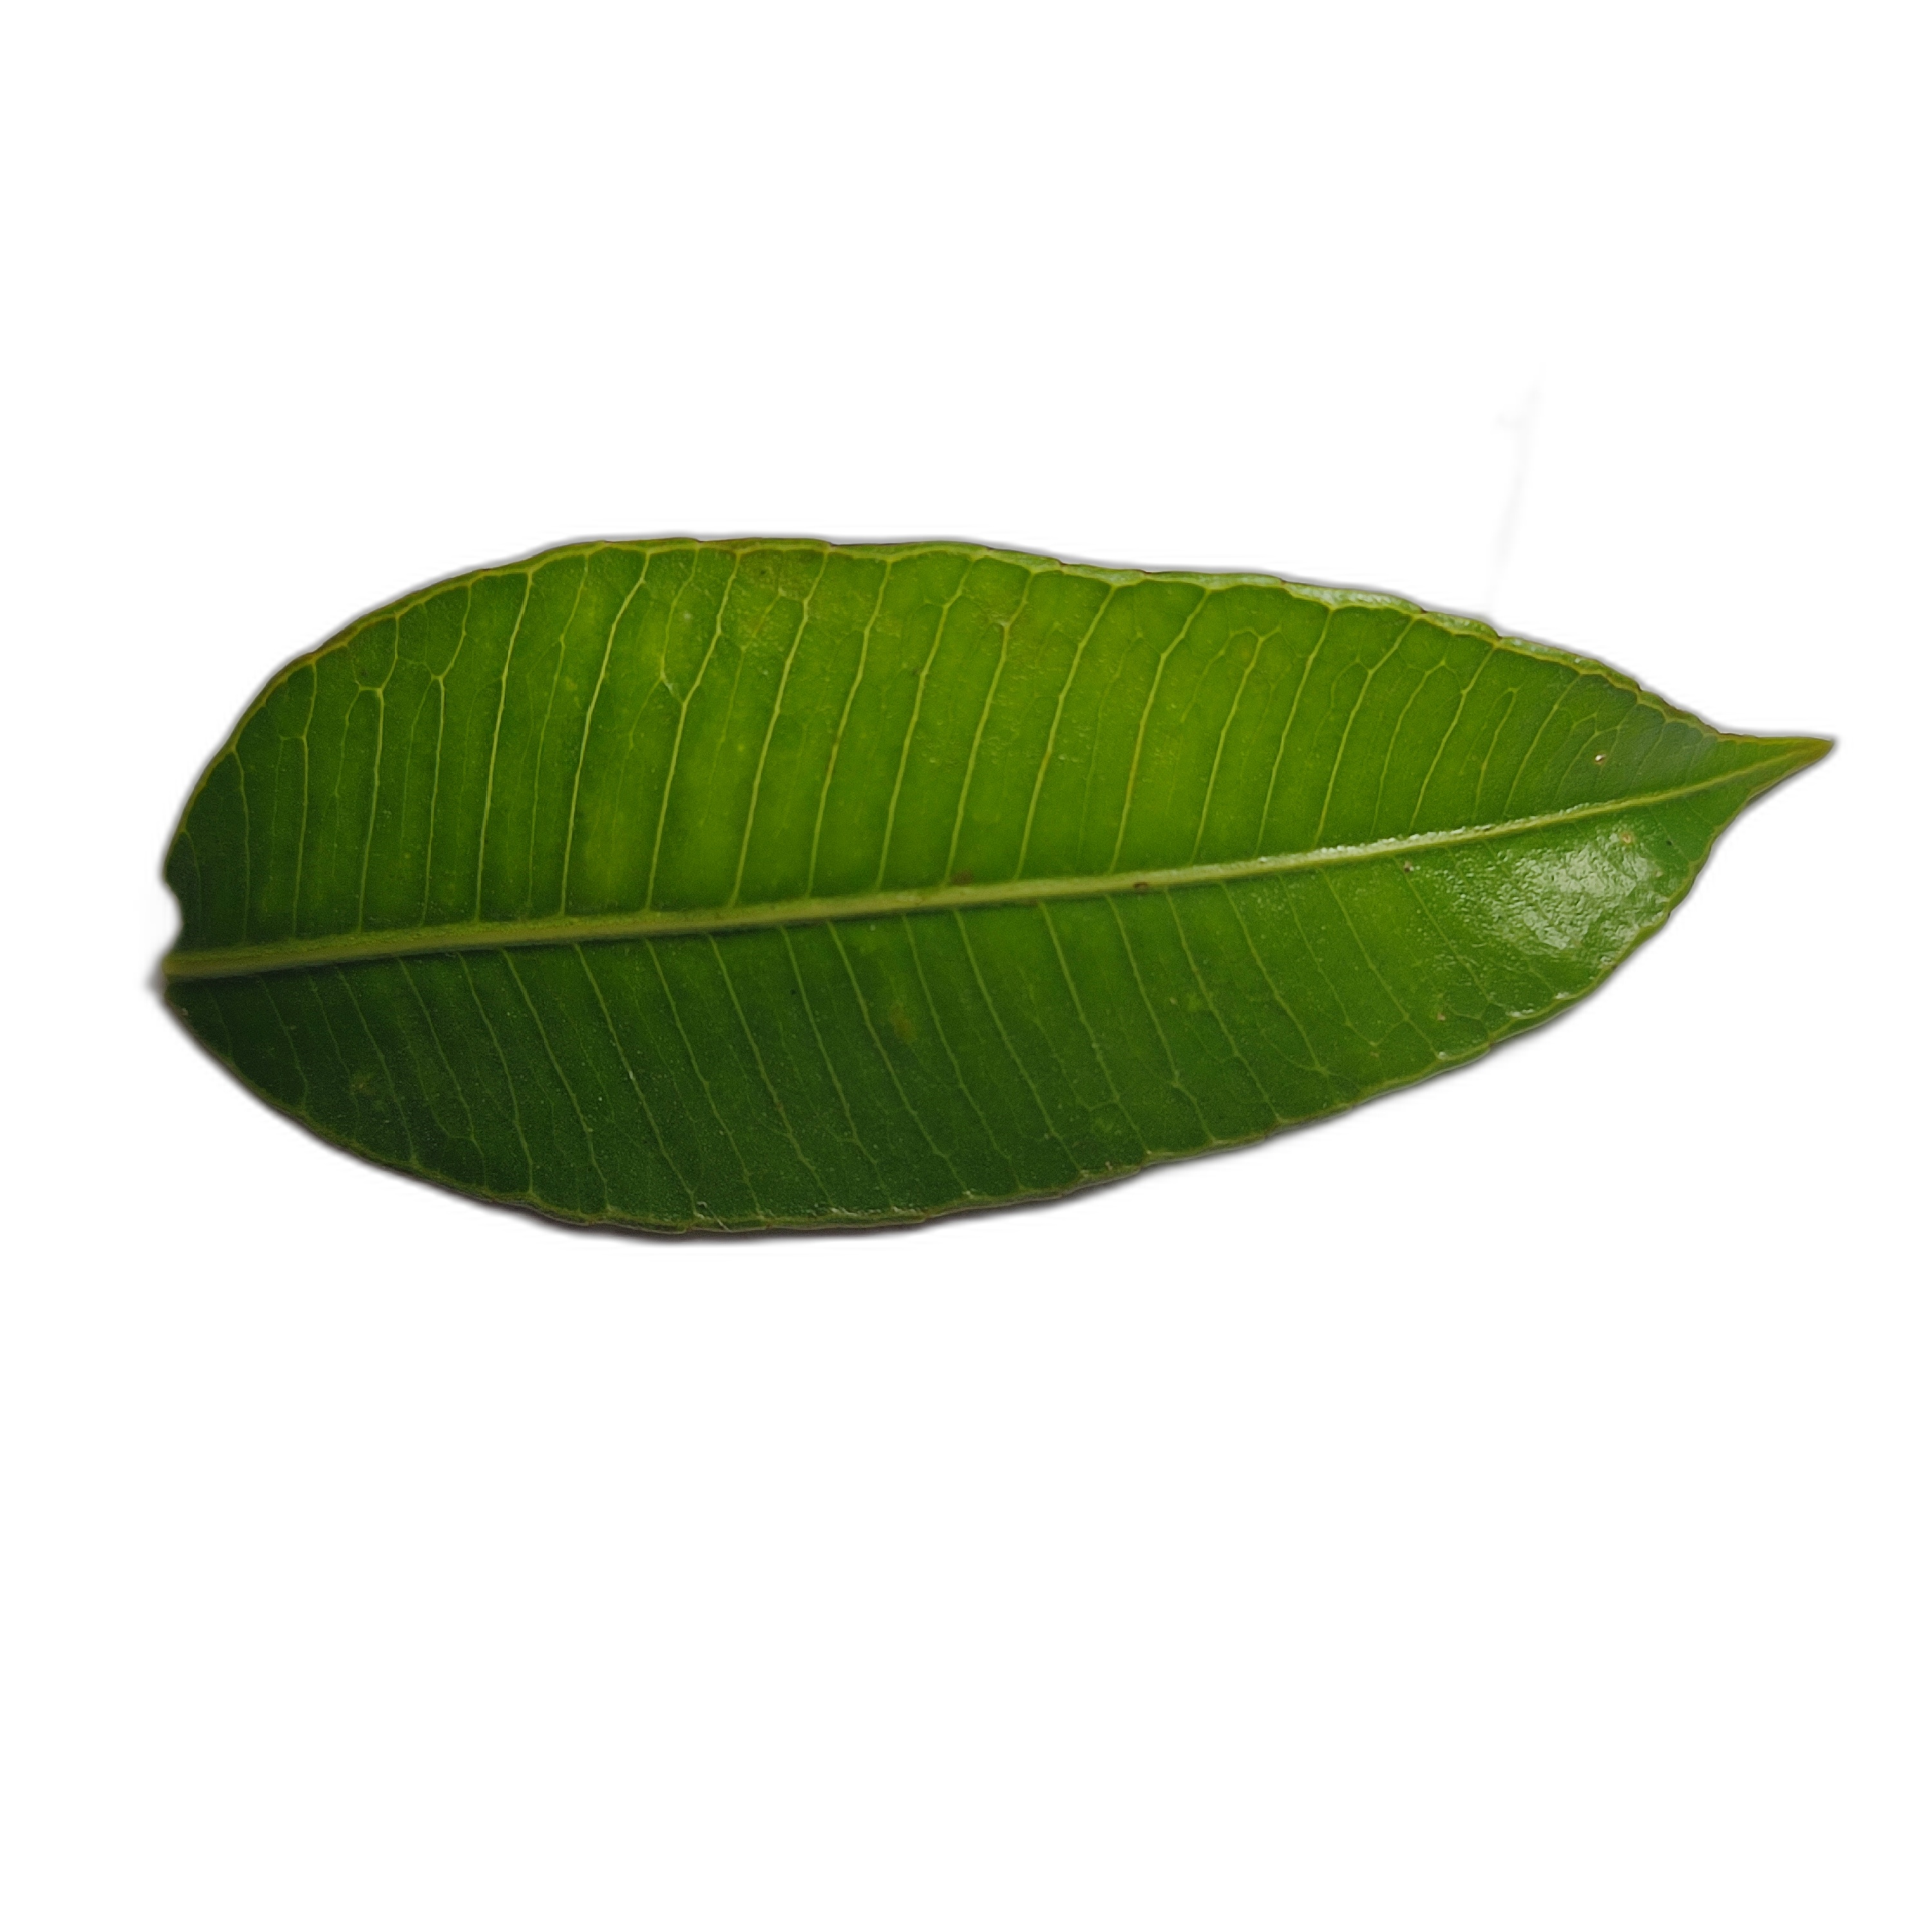
Label: healthy